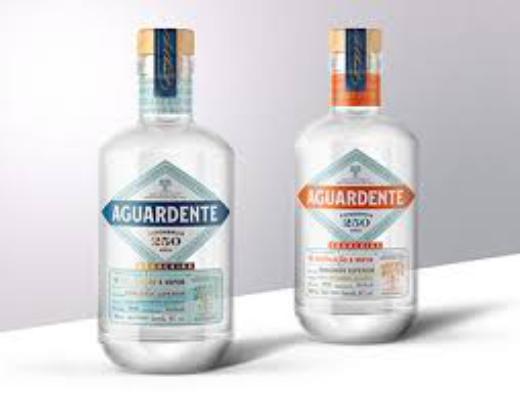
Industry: Food